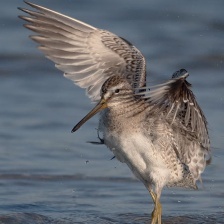
Species: SHORT BILLED DOWITCHER
Scientific name: LIMNODROMUS GRISEUS